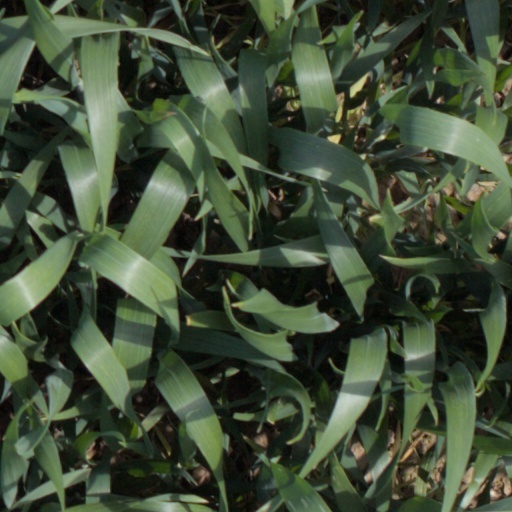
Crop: wheat